Perso-Roman wars of 337–361

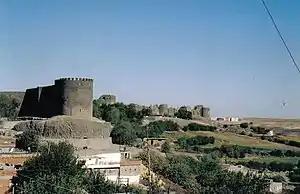
The walls of Amida, built by Constantius II before the Siege of Amida of 359.

Shapur convinced himself that the mere sight of his formidable army would terrorize the city into surrender. Grumbates, king of the Chionites, was sent to threaten the defiant city into submission. But before the king could make known the reason of his approach, a dart from the Roman ballistae struck his son and crown prince killing him instantly.